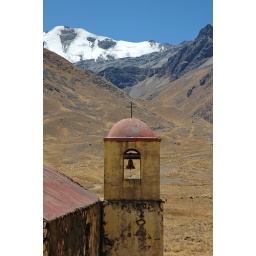
An old church set within mountain scenery. At the La Raya Pass